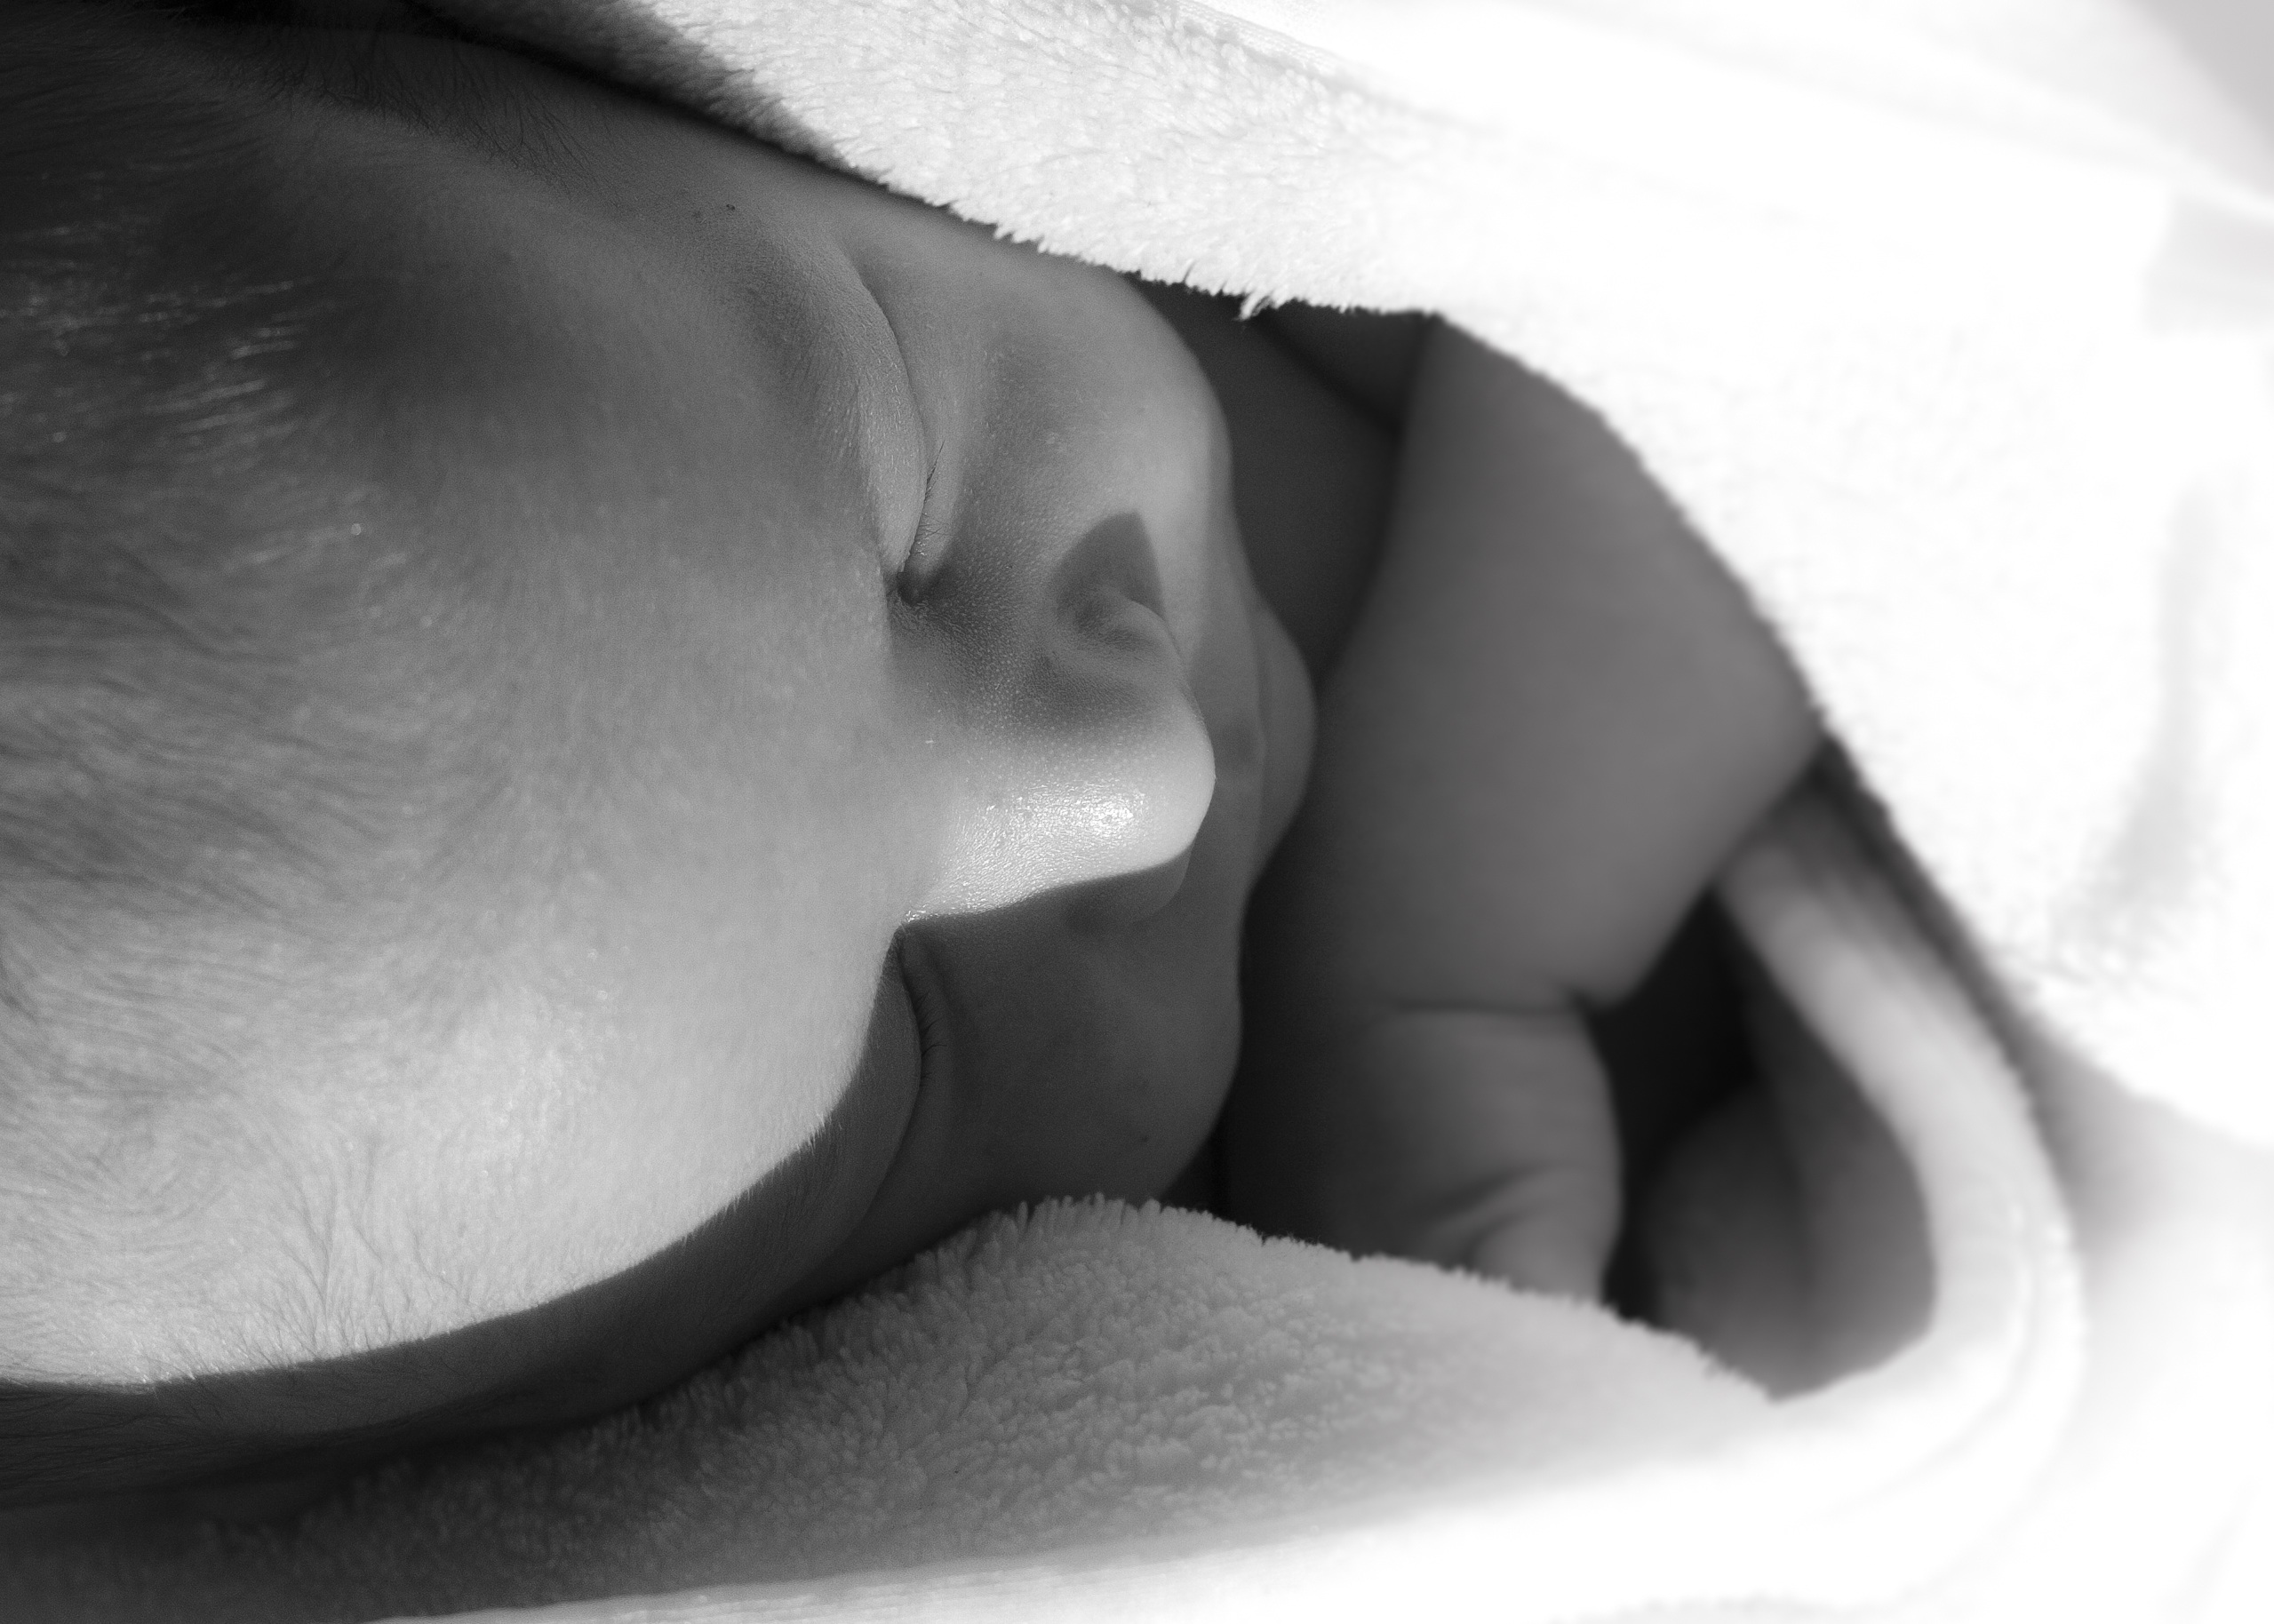
hand, person, black and white, white, photography, sweet, portrait, sleeping, child, black, monochrome, baby, facial expression, mouth, close up, human body, face, nose, sleep, infant, newborn, eye, head, skin, beauty, organ, protected, emotion, small child, interaction, sense, monochrome photography, portrait photography, human action